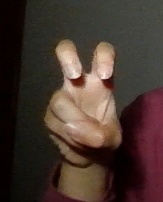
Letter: toot